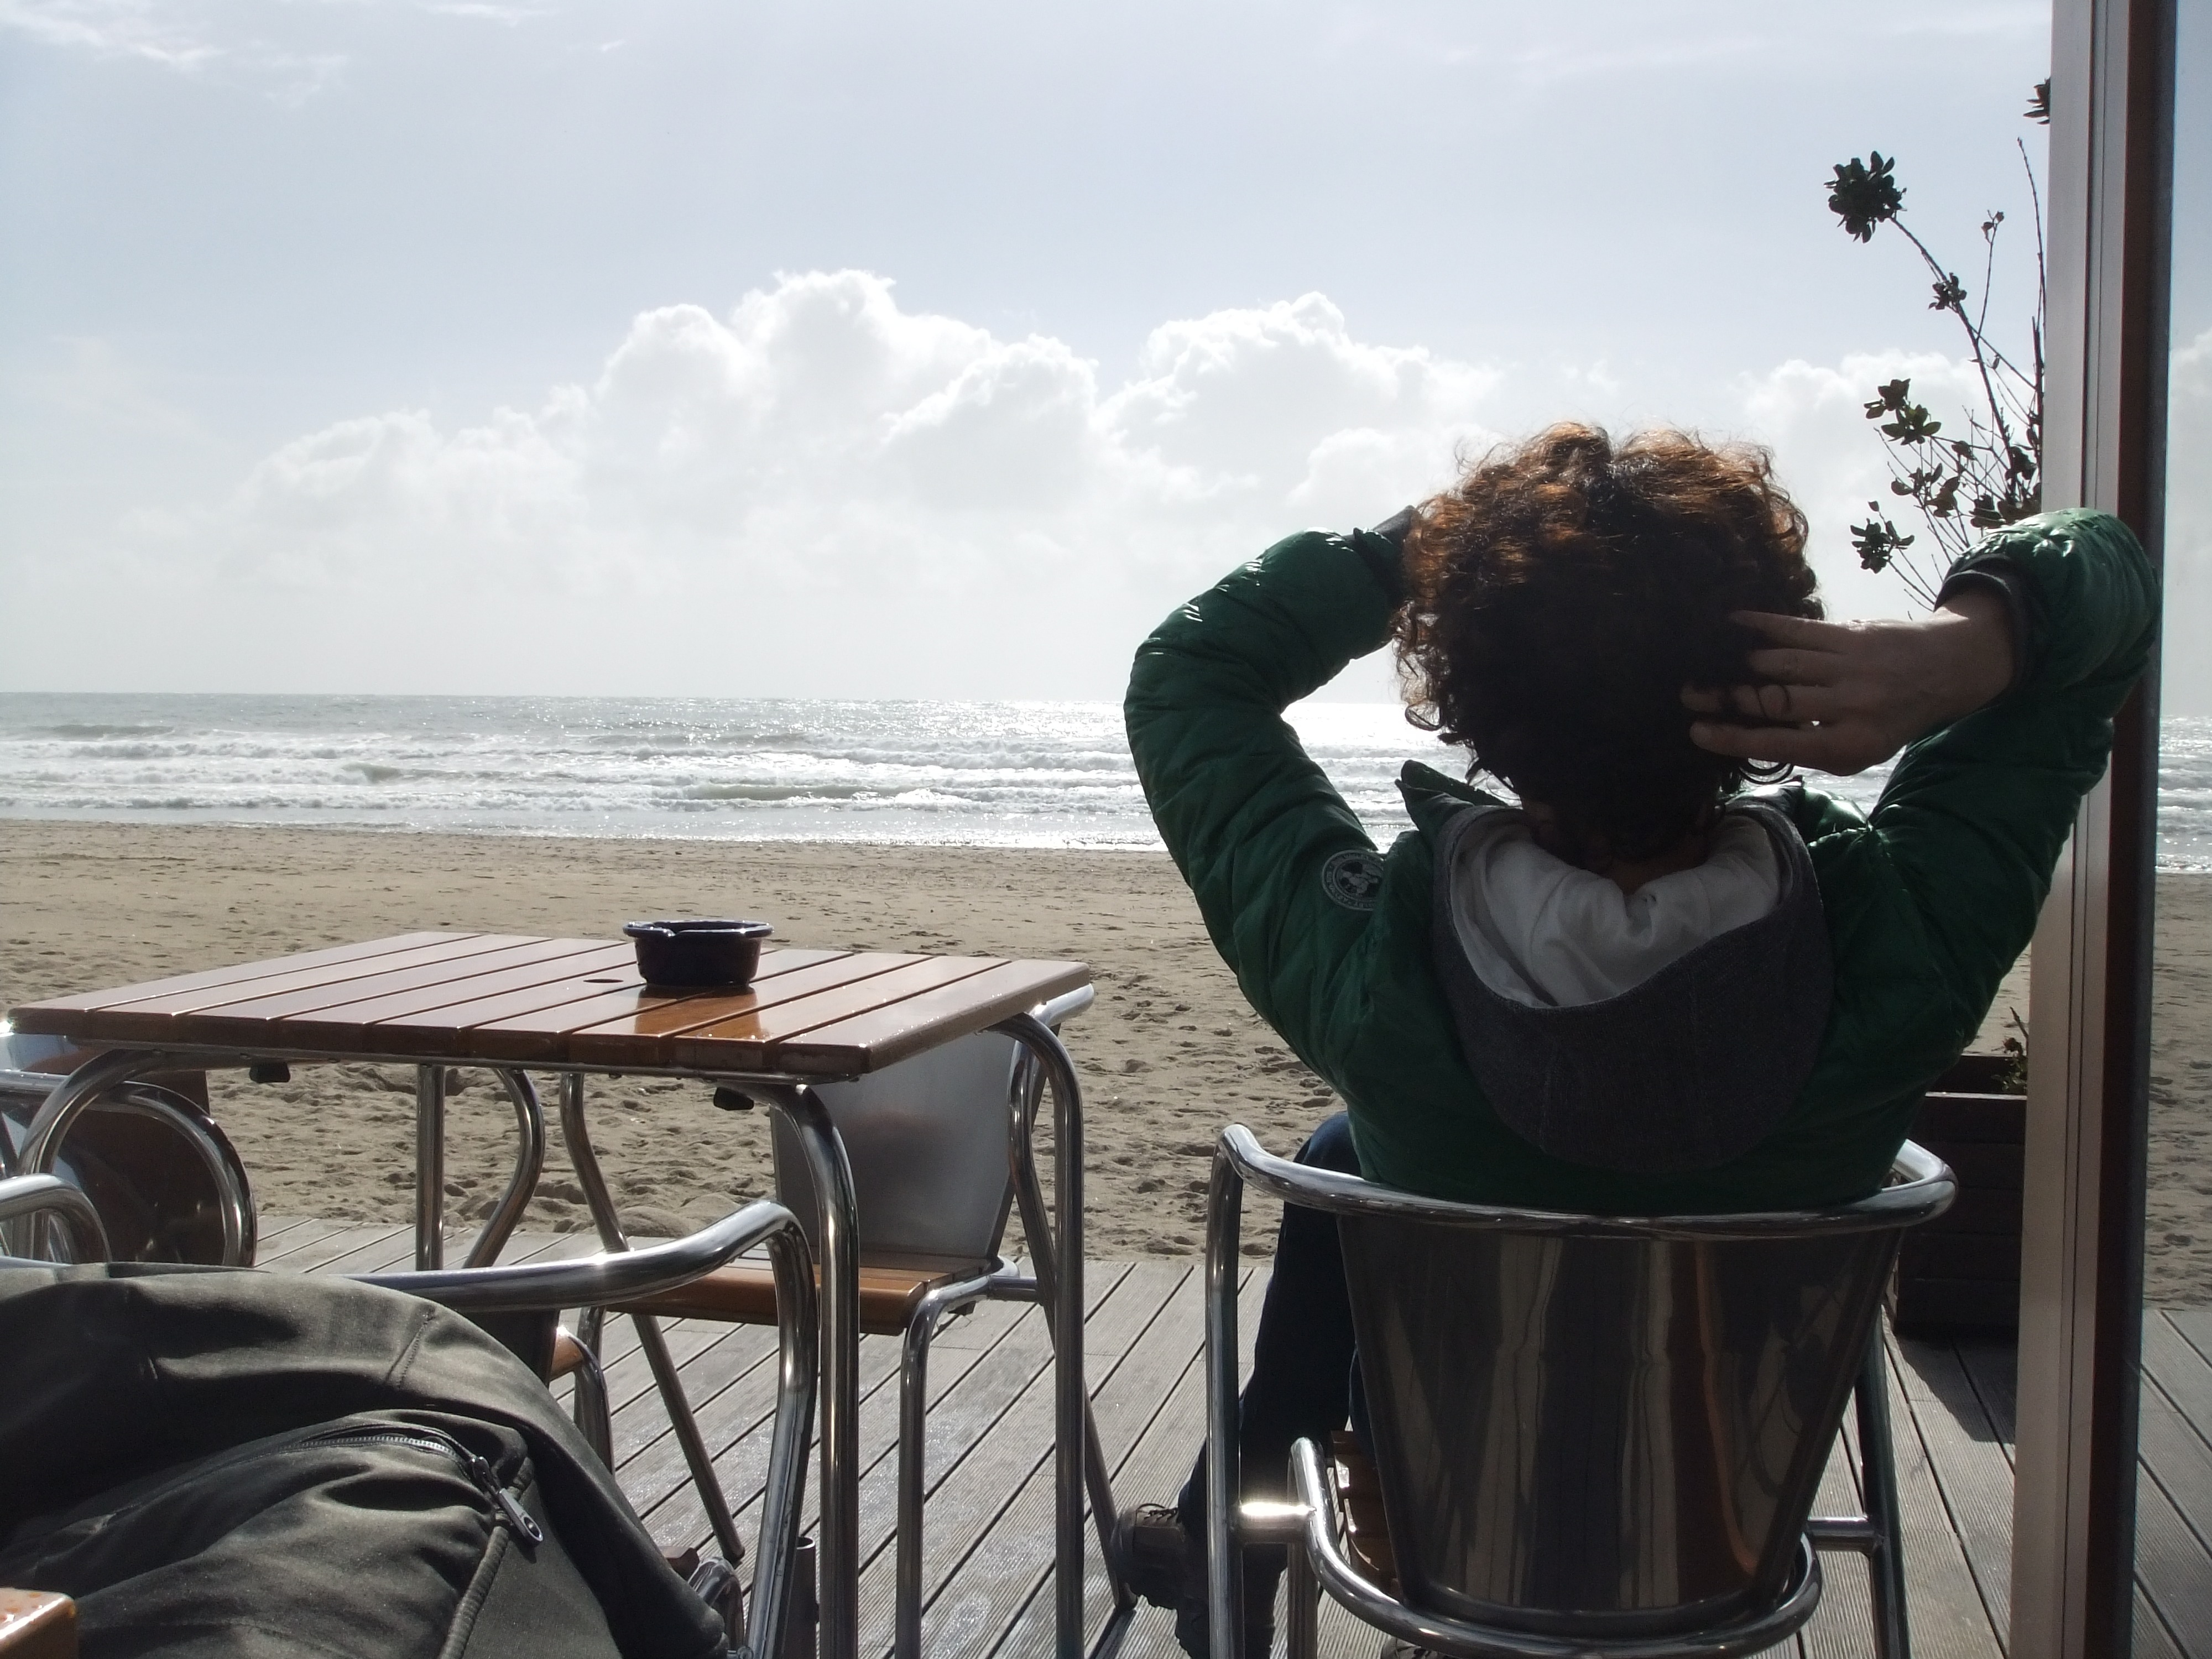
beach, landscape, sea, tree, water, nature, sand, ocean, light, sky, sun, vacation, recreation, vehicle, peaceful, sitting, fun, portugal